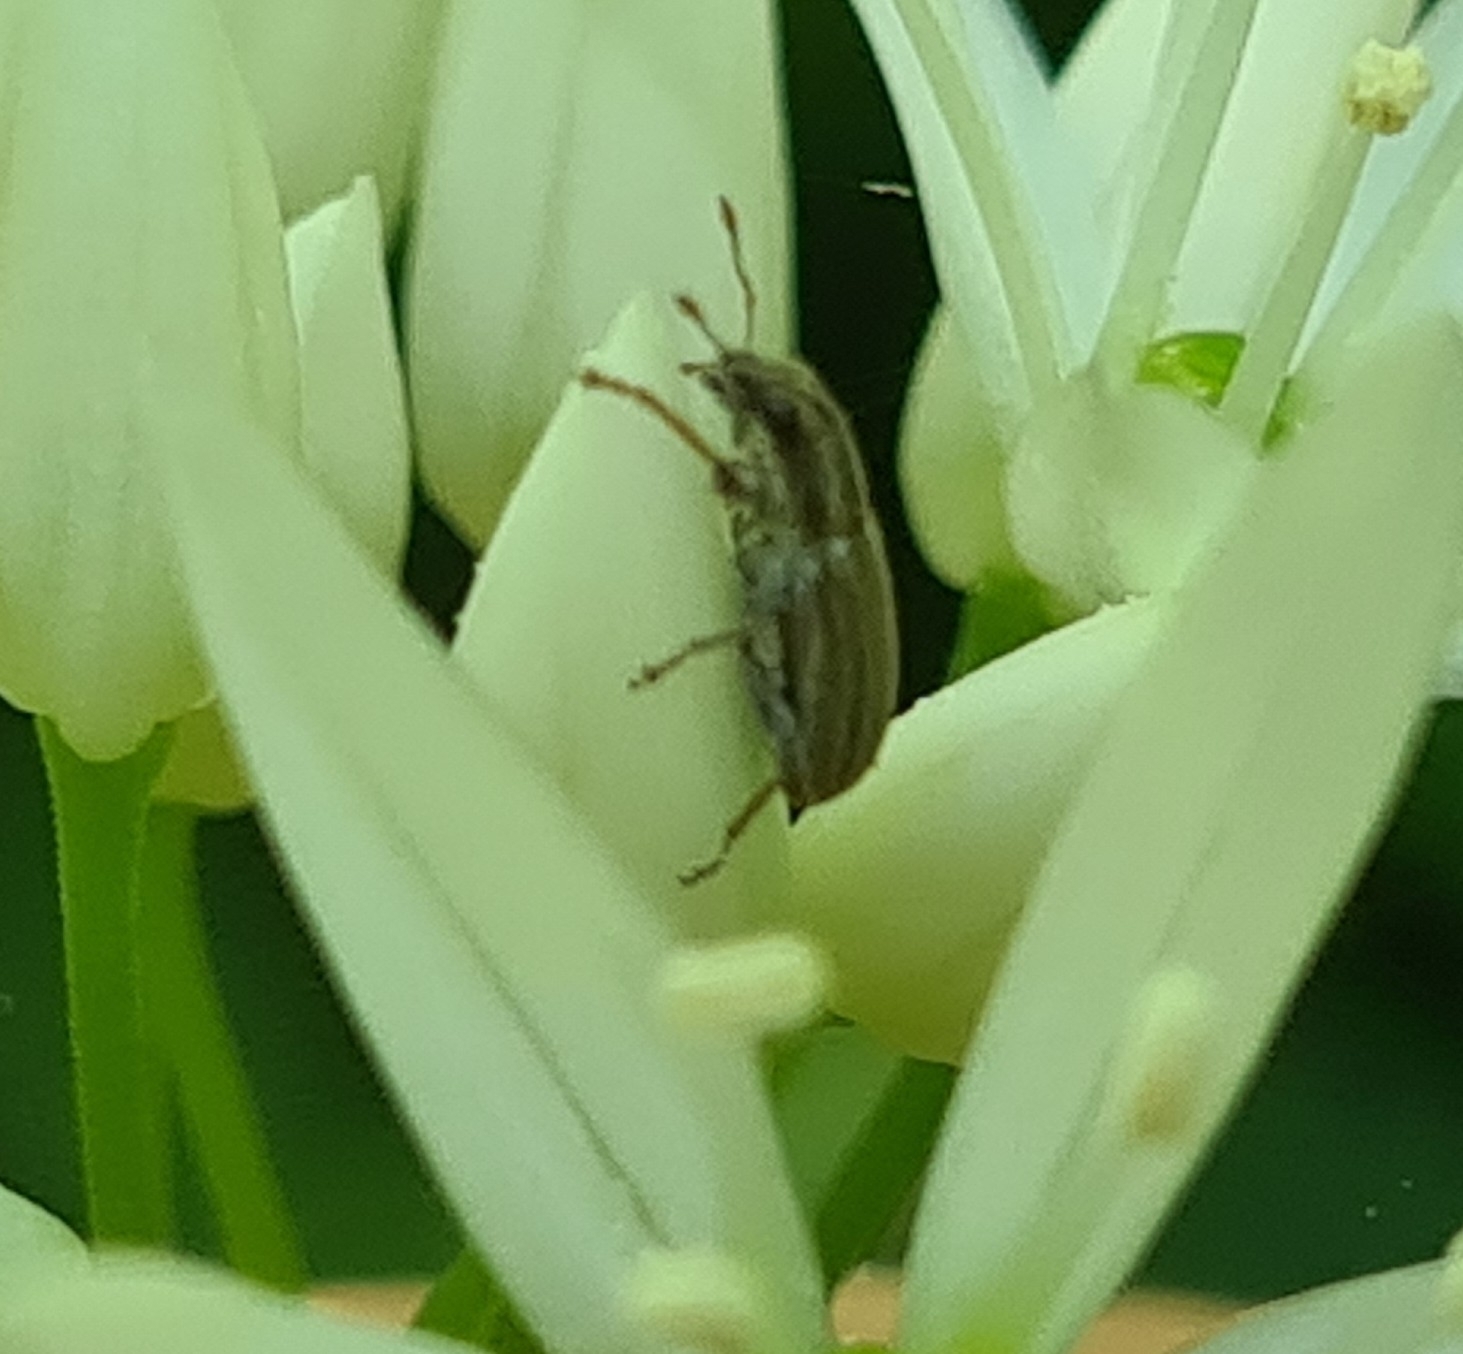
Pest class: pea_leaf_weevil